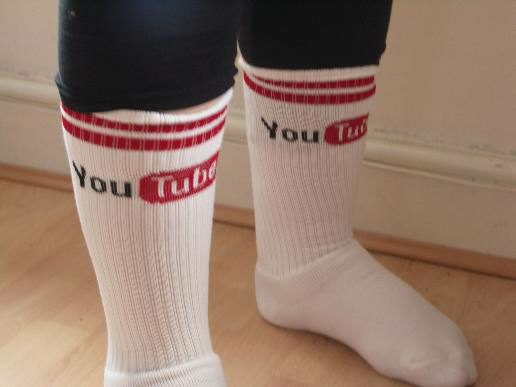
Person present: No